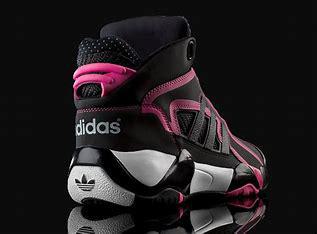
Brand: adidas
Model: originals Adidas Originals Streetball